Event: Nepal Earthquake
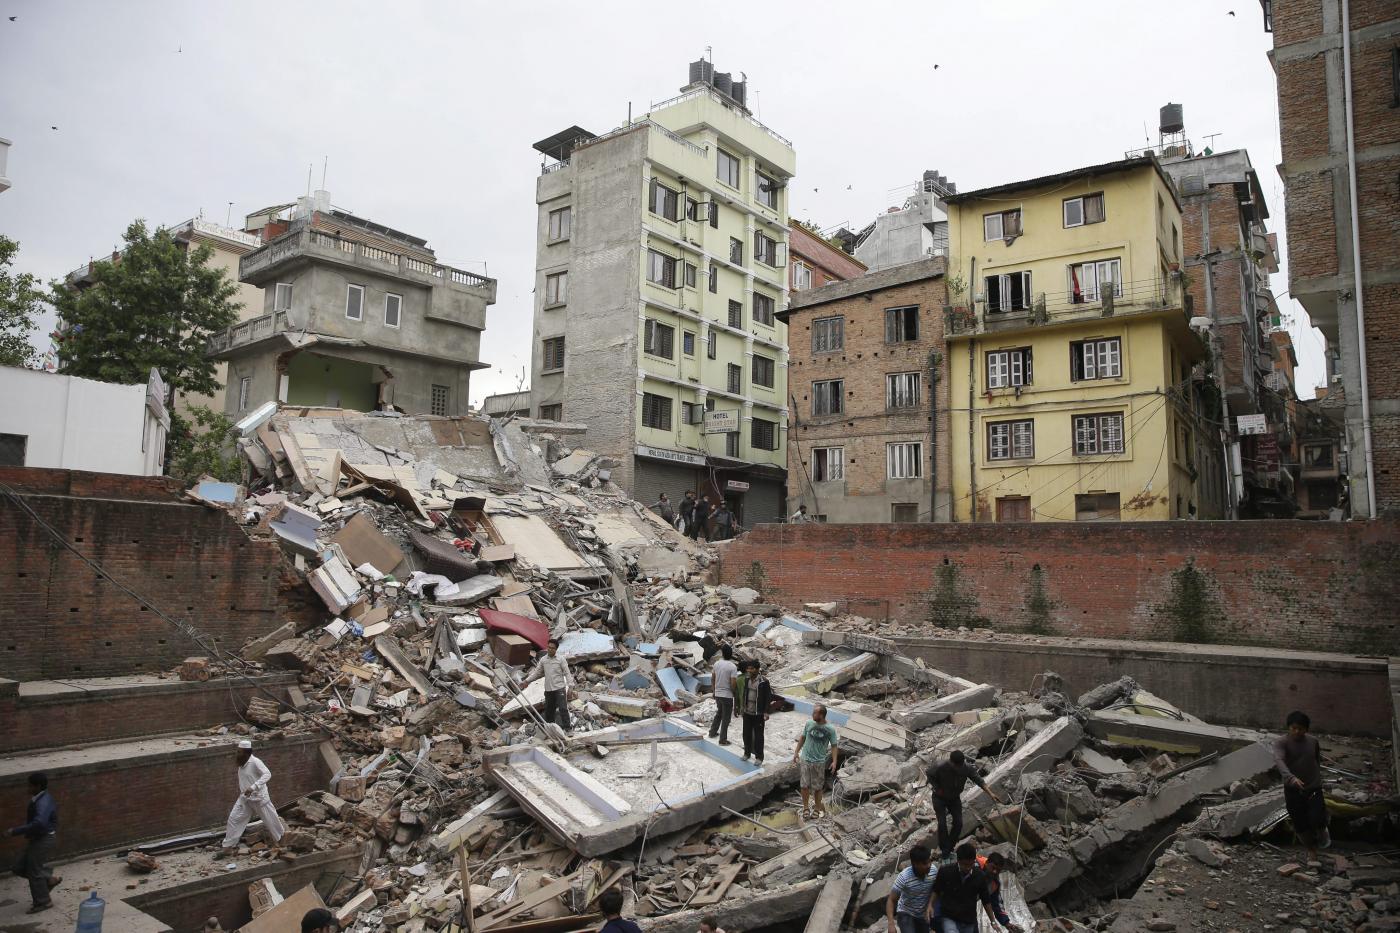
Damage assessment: damage